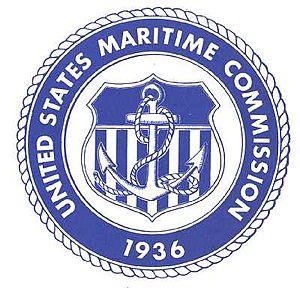
L'United States Maritime Commission est une agence exécutive indépendante du gouvernement fédéral américain créée par la loi de 1936 sur la marine marchande, adoptée par le Congrès le 29 juin 1936, remplaçant l'United States Shipping Board crée pendant la Première Guerre mondiale.